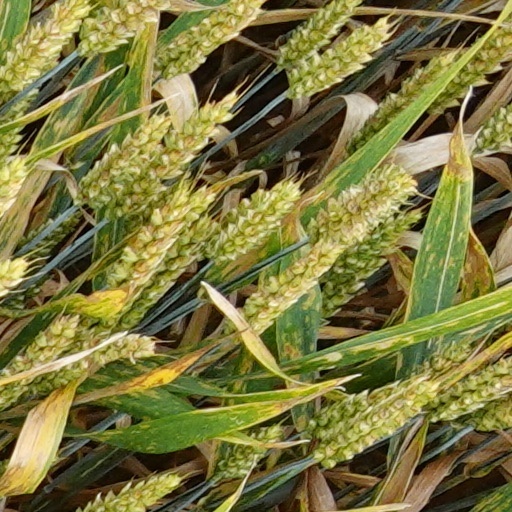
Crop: wheat